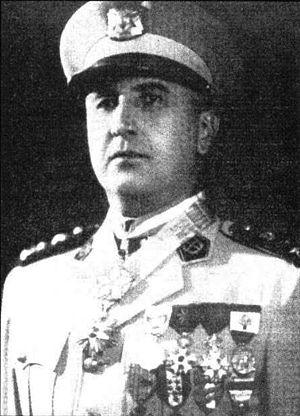
Hrant Maloyan, né le 29 novembre 1896, et mort le 24 juillet 1978, aussi connu sous le nom de Hrant Bek, est un militaire serviceman syro-arménien qui devient l'officier général de l'armée syrienne et qui a été nommé General Command de l'Internal Security Forces en Syrie.